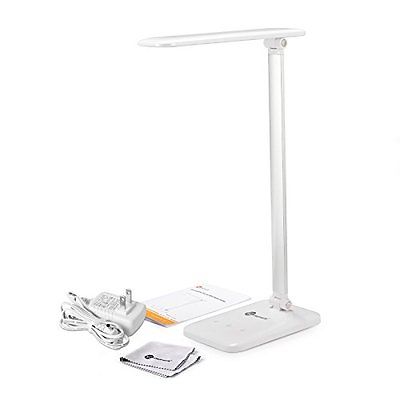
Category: lamp